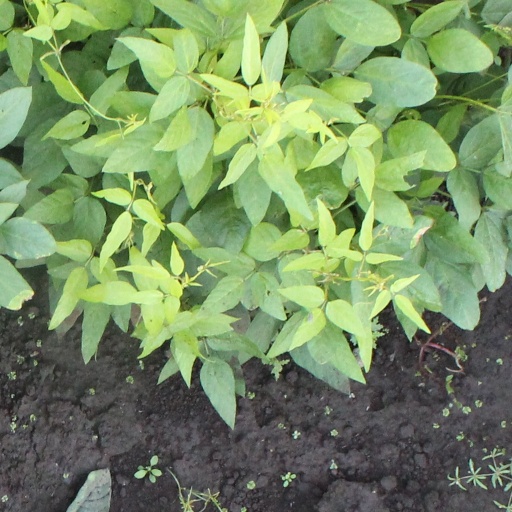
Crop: soybean